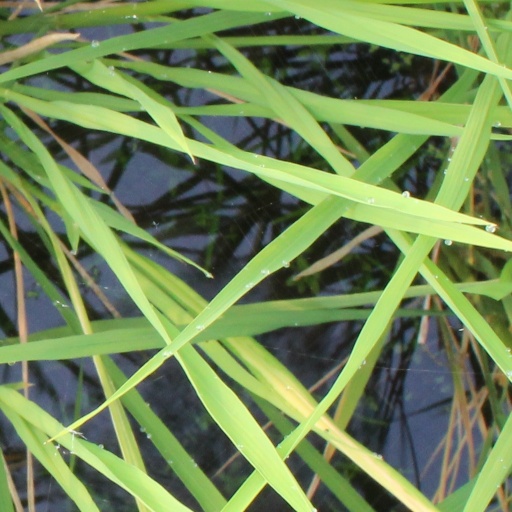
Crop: rice